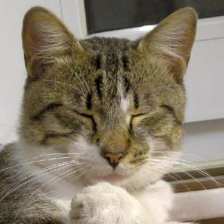
Label: animals